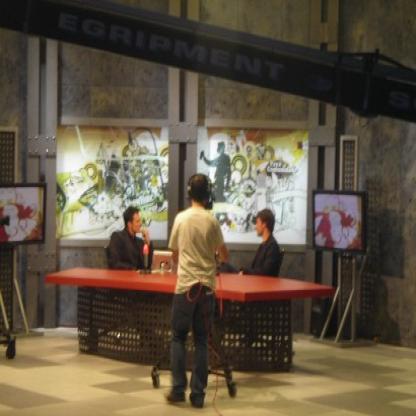
Scene: Indoor